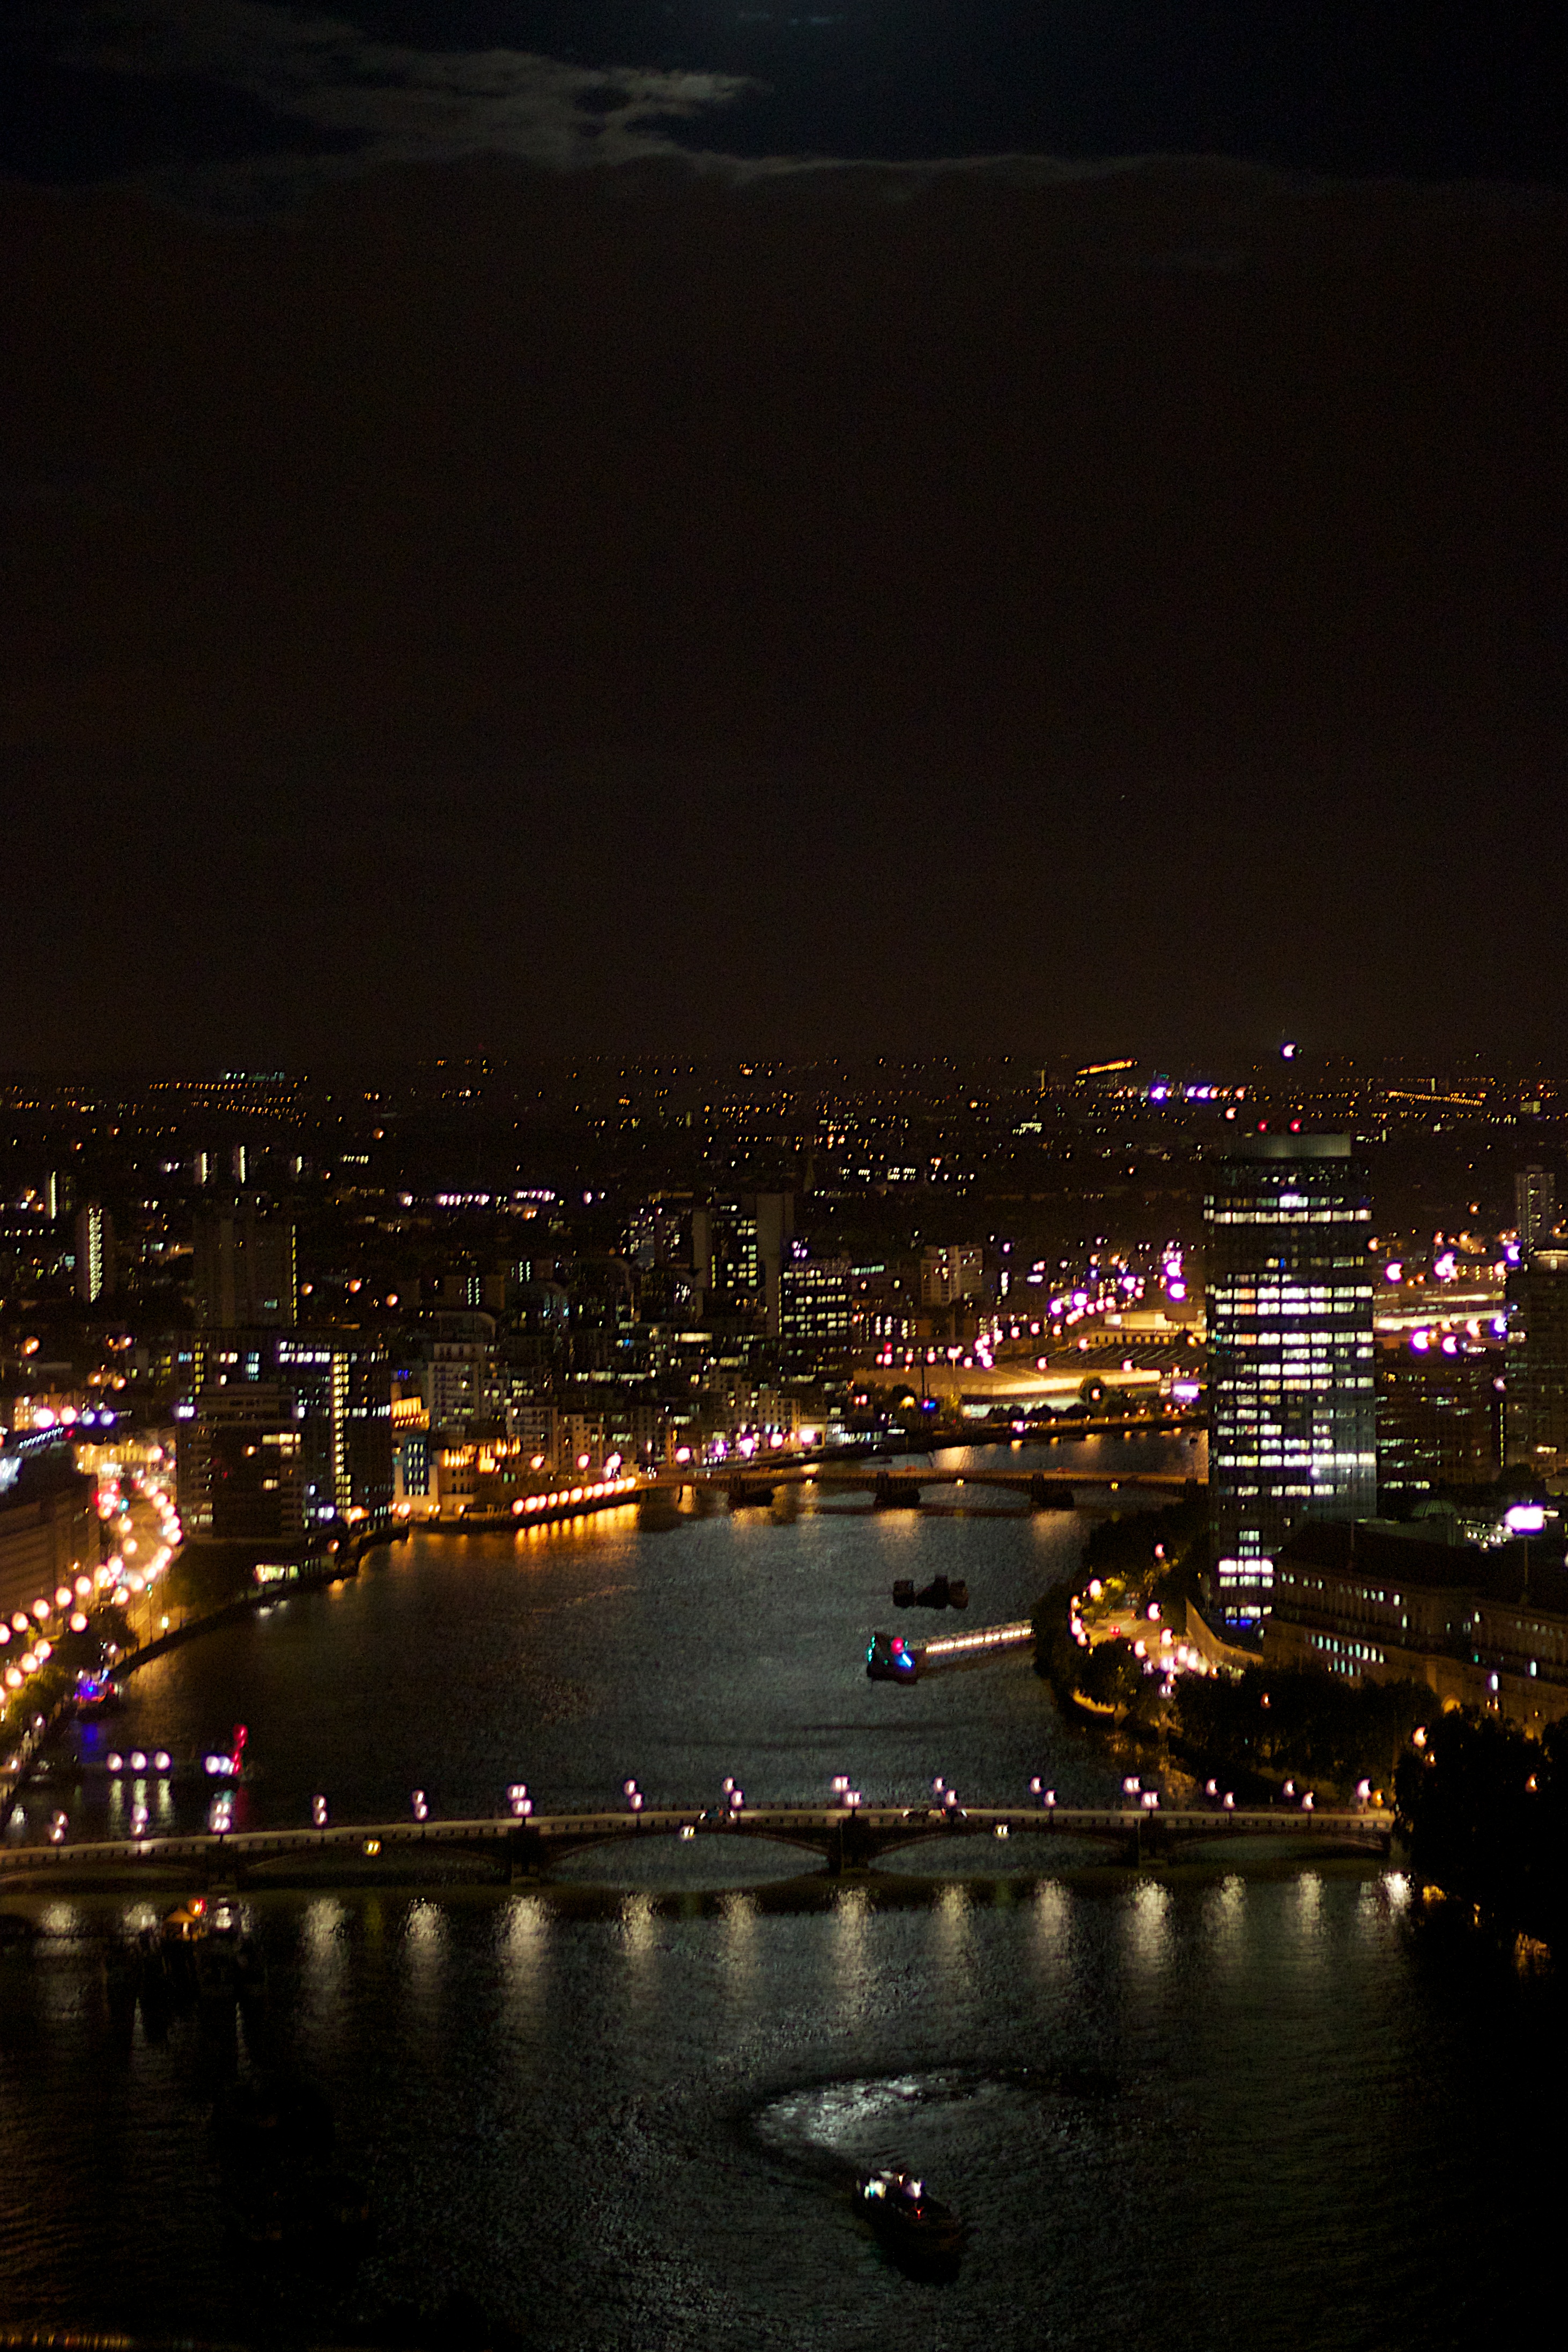
light, skyline, night, city, cityscape, dusk, evening, reflection, darkness, atmosphere of earth